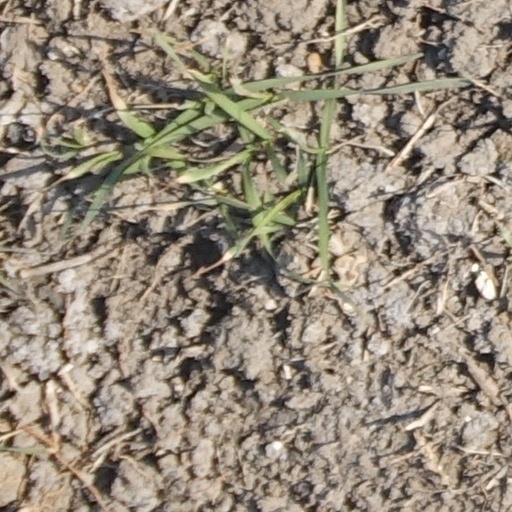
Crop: wheat